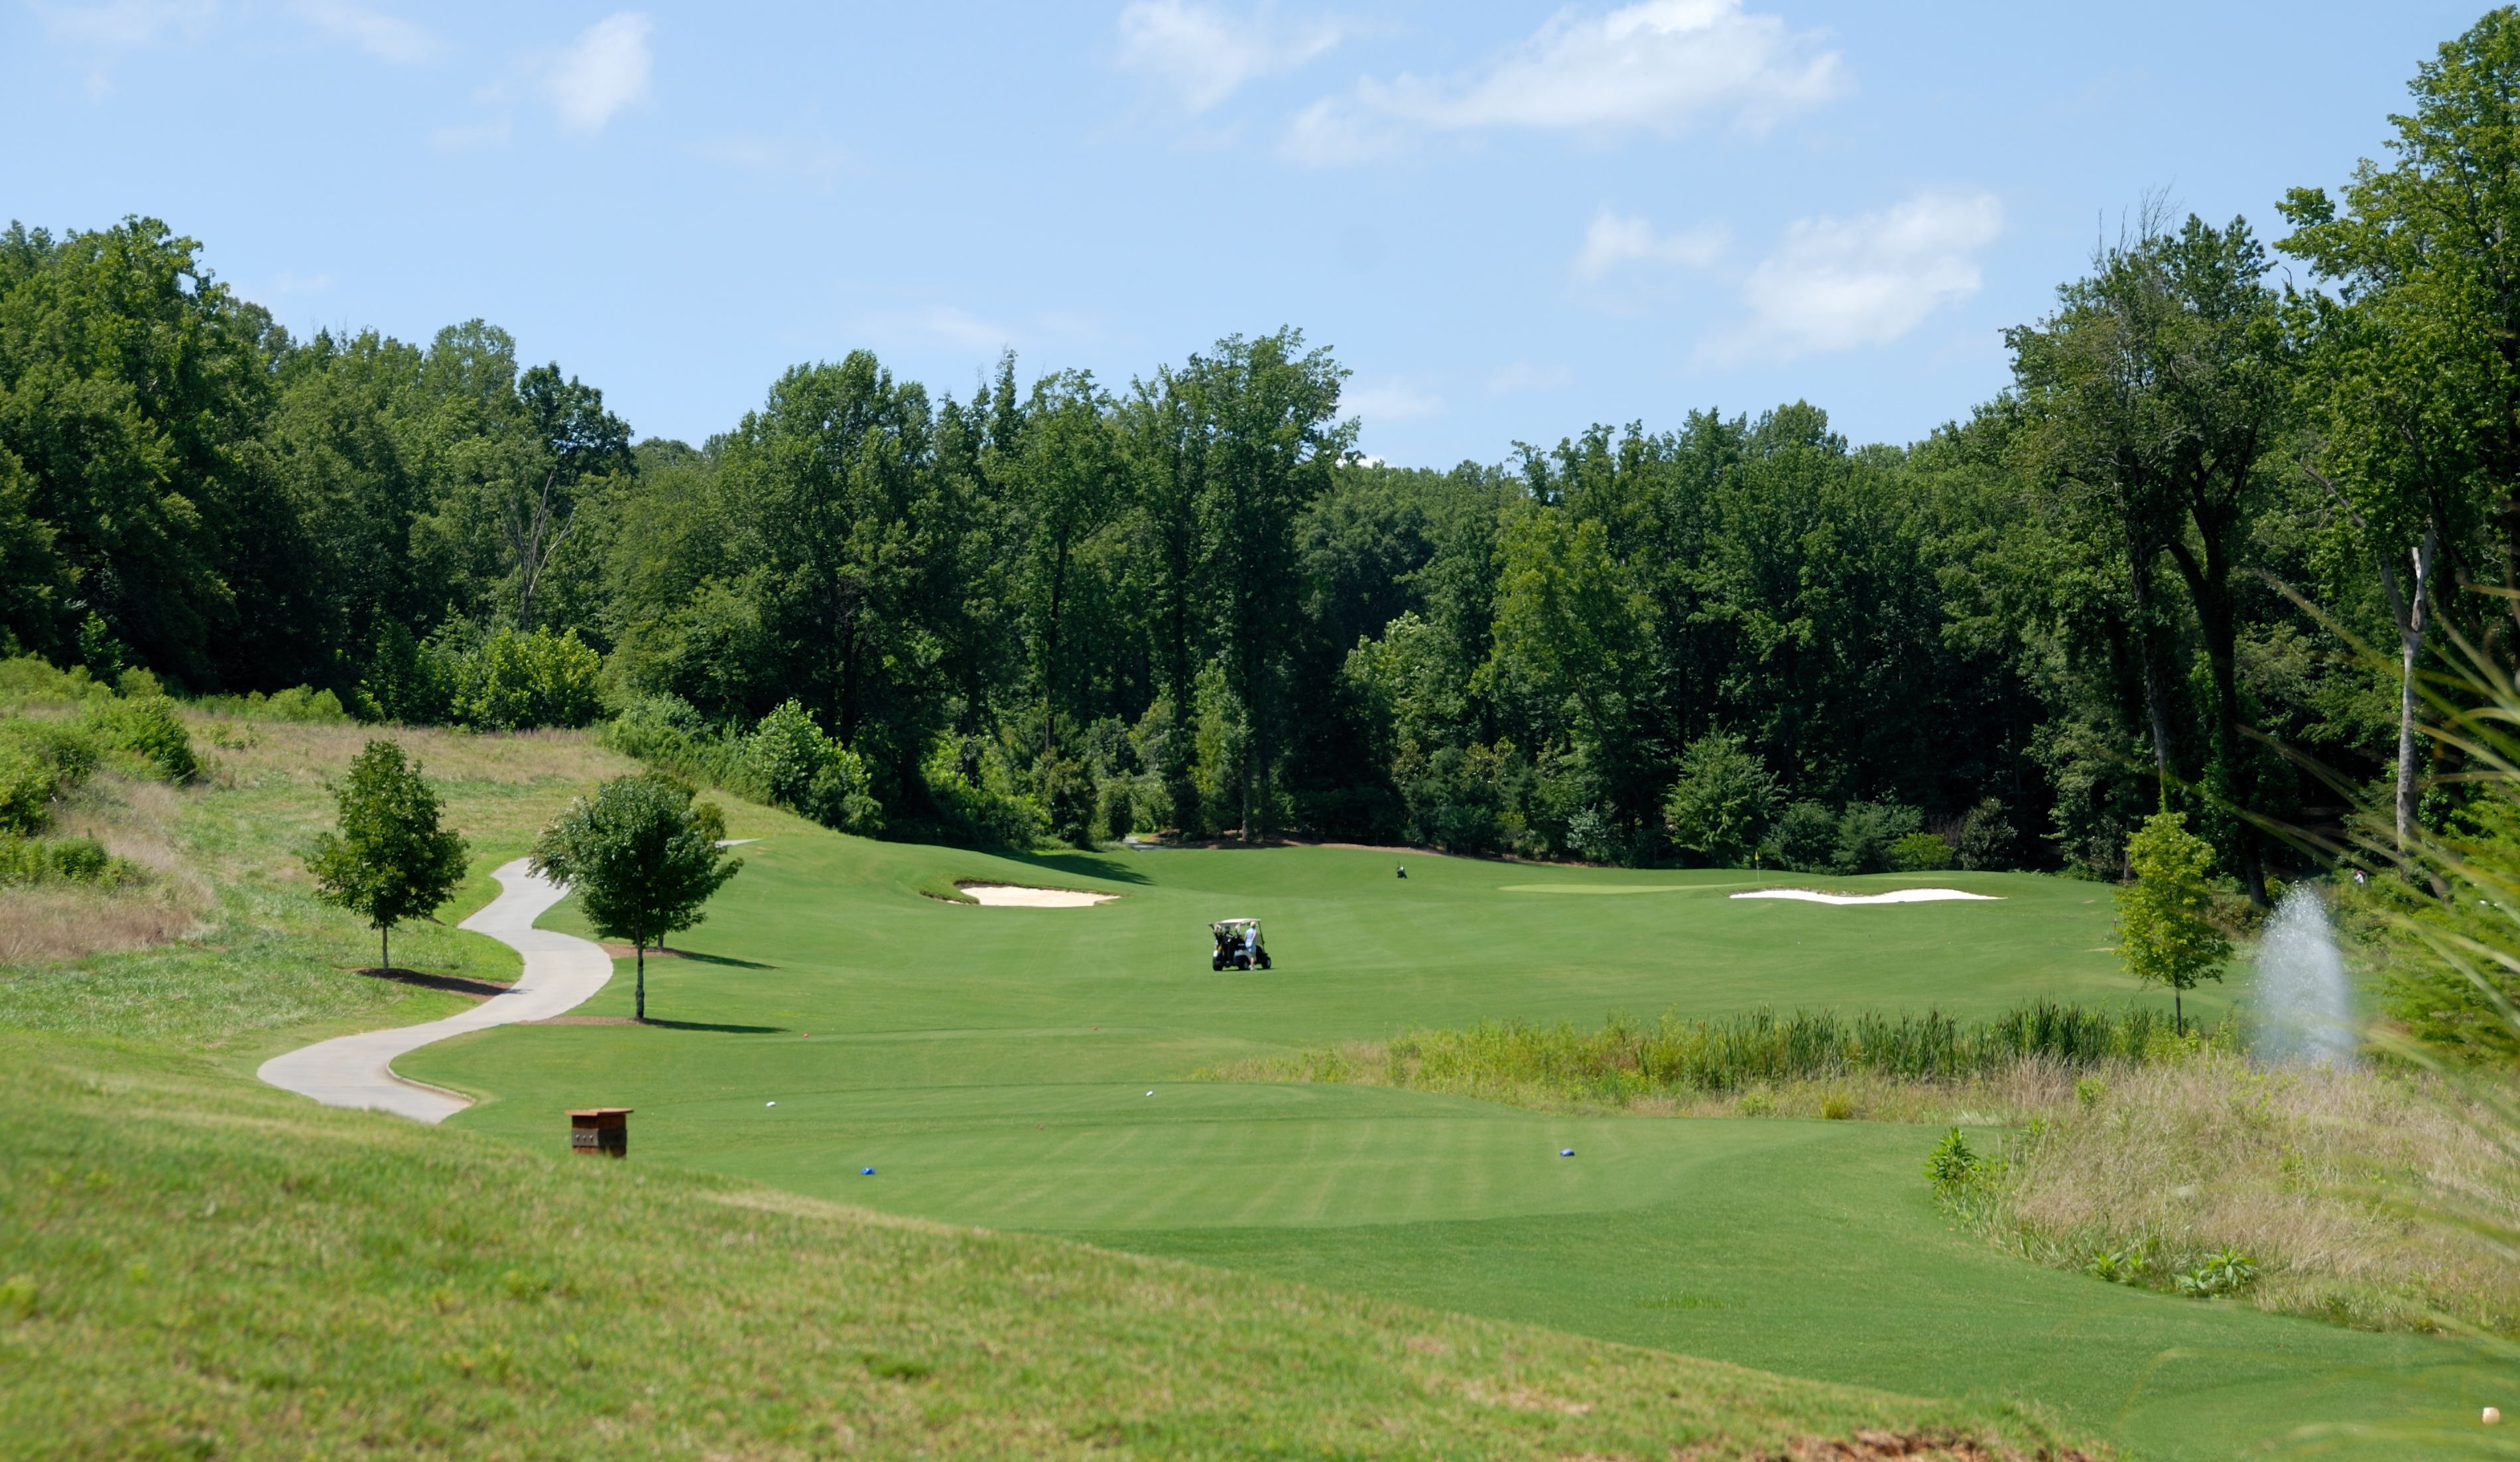
landscape, nature, grass, outdoor, structure, sky, sport, lawn, meadow, game, play, hole, summer, recreation, green, pasture, flag, club, leisure, golf, golf course, golfing, golf club, trees, competition, sports, grassland, tee, estate, fairway, compete, golfer, golf tee, golf course landscape, putting, outdoor recreation, sport venue, land lot